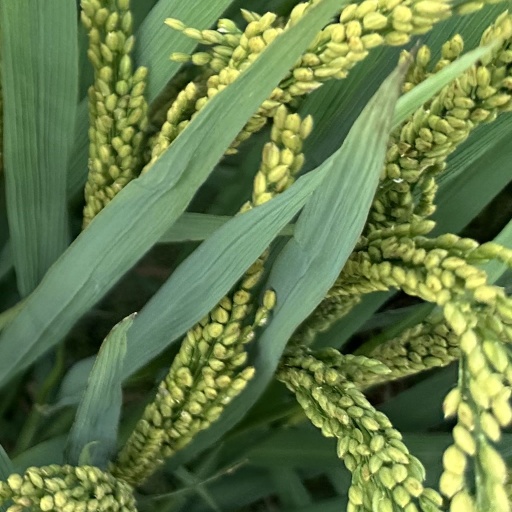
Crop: rice